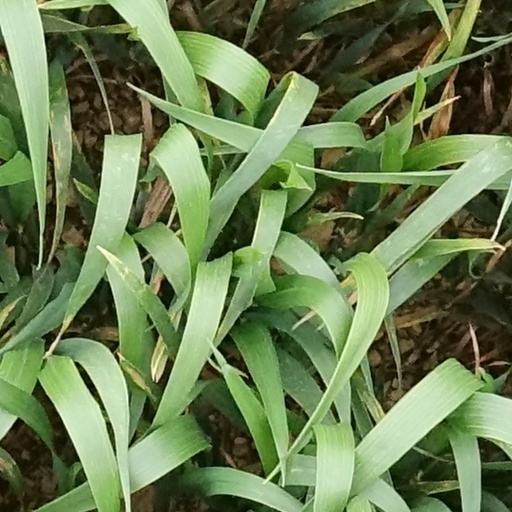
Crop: wheat